Father

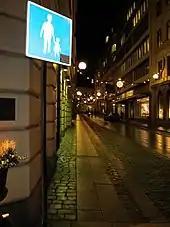
Stockholm pedestrian sign father and daughter

The paternity rights of a father with regard to his children differ widely from country to country, often reflecting the level of involvement and roles expected by that society.